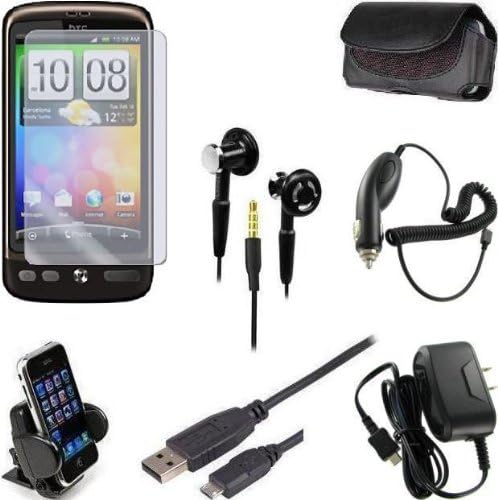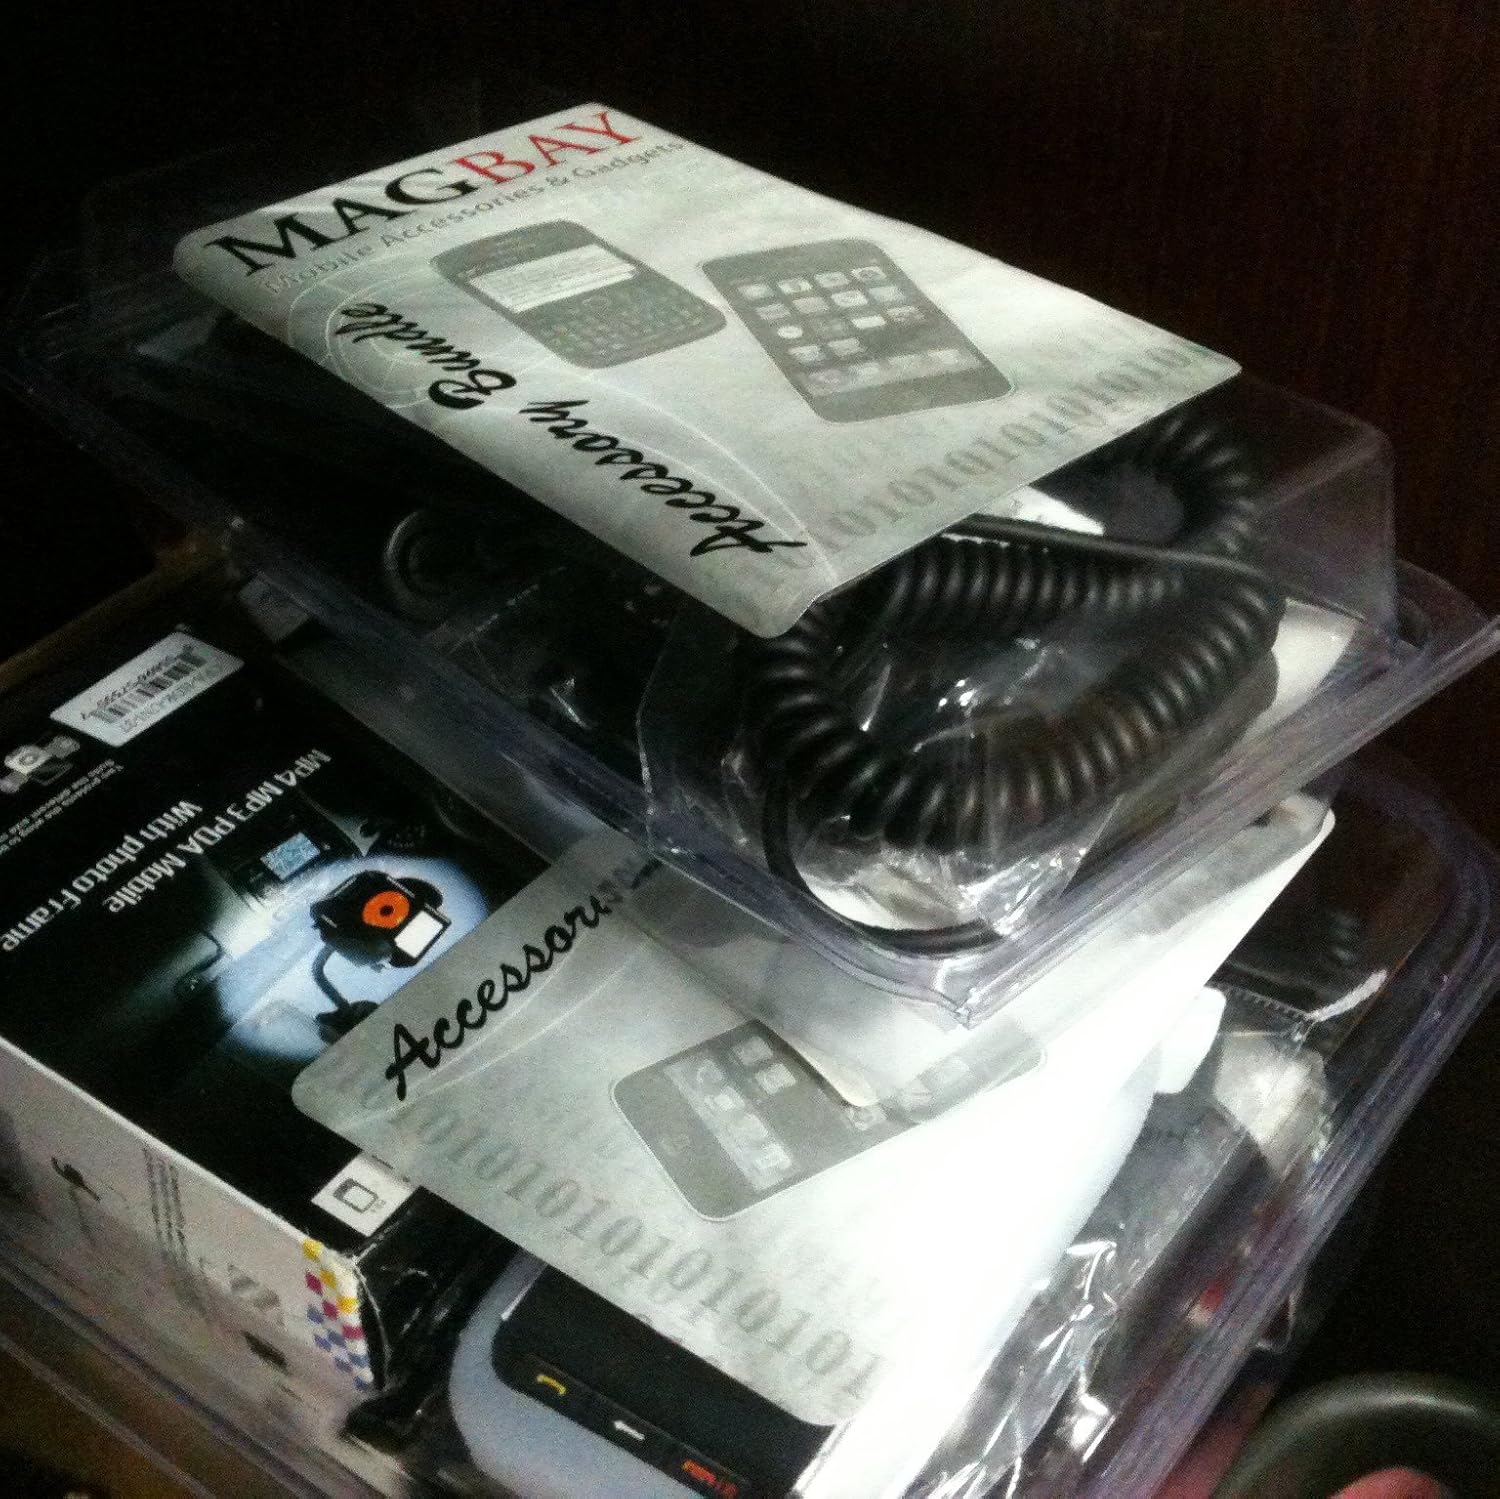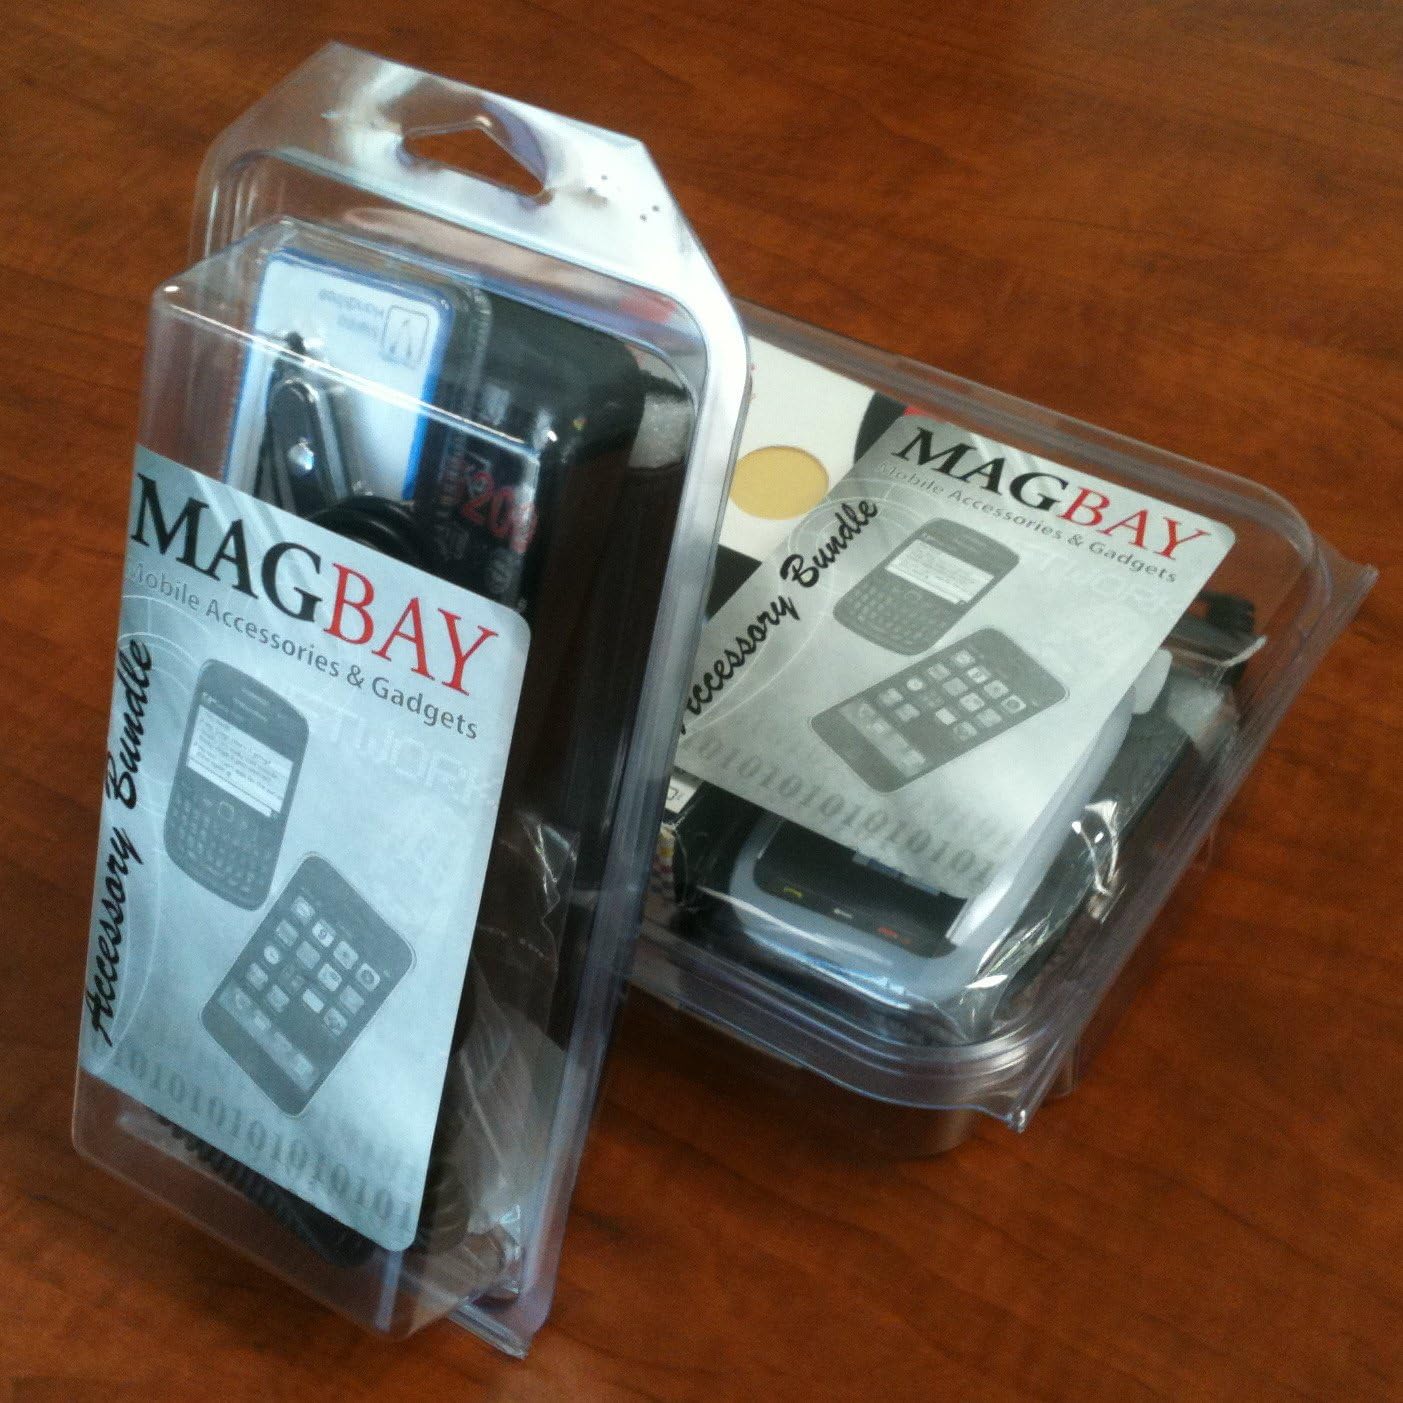
Accessory Bundle (7in1) for HTC Desire - Custom Pack by MAGBAY
Category: Cell Phones & Accessories
HTC Desire - Accessory Bundle (7 items) in Retail Packaging Premium Vehicle Car Charger for quick recharging in the car Premium Vehicle Car Charger for quick recharging in the car Premium Wall Charger: Perfect for home, business or travel Premium Wall Charger: Perfect for home, business or travel USB Cable: Transfer data while charging your device with this data cable USB Cable: Transfer data while charging your device with this data cable Screen Guard: Protect LCD screen from scratching, scraping and abrasion Screen Guard: Protect LCD screen from scratching, scraping and abrasion Horizontal Holster Pouch: Fine workmanship, durable stitching and a sturdy belt clip Horizontal Holster Pouch: Fine workmanship, durable stitching and a sturdy belt clip Stereo Hands Free: Great for talking on the phone and listening to mp3s Stereo Hands Free: Great for talking on the phone and listening to mp3s Universal Car Mount: Designed to fit any phone with its adjustable holder Universal Car Mount: Designed to fit any phone with its adjustable holder
Features: Accessory Bundle (7in1) for HTC Desire - Custom Pack